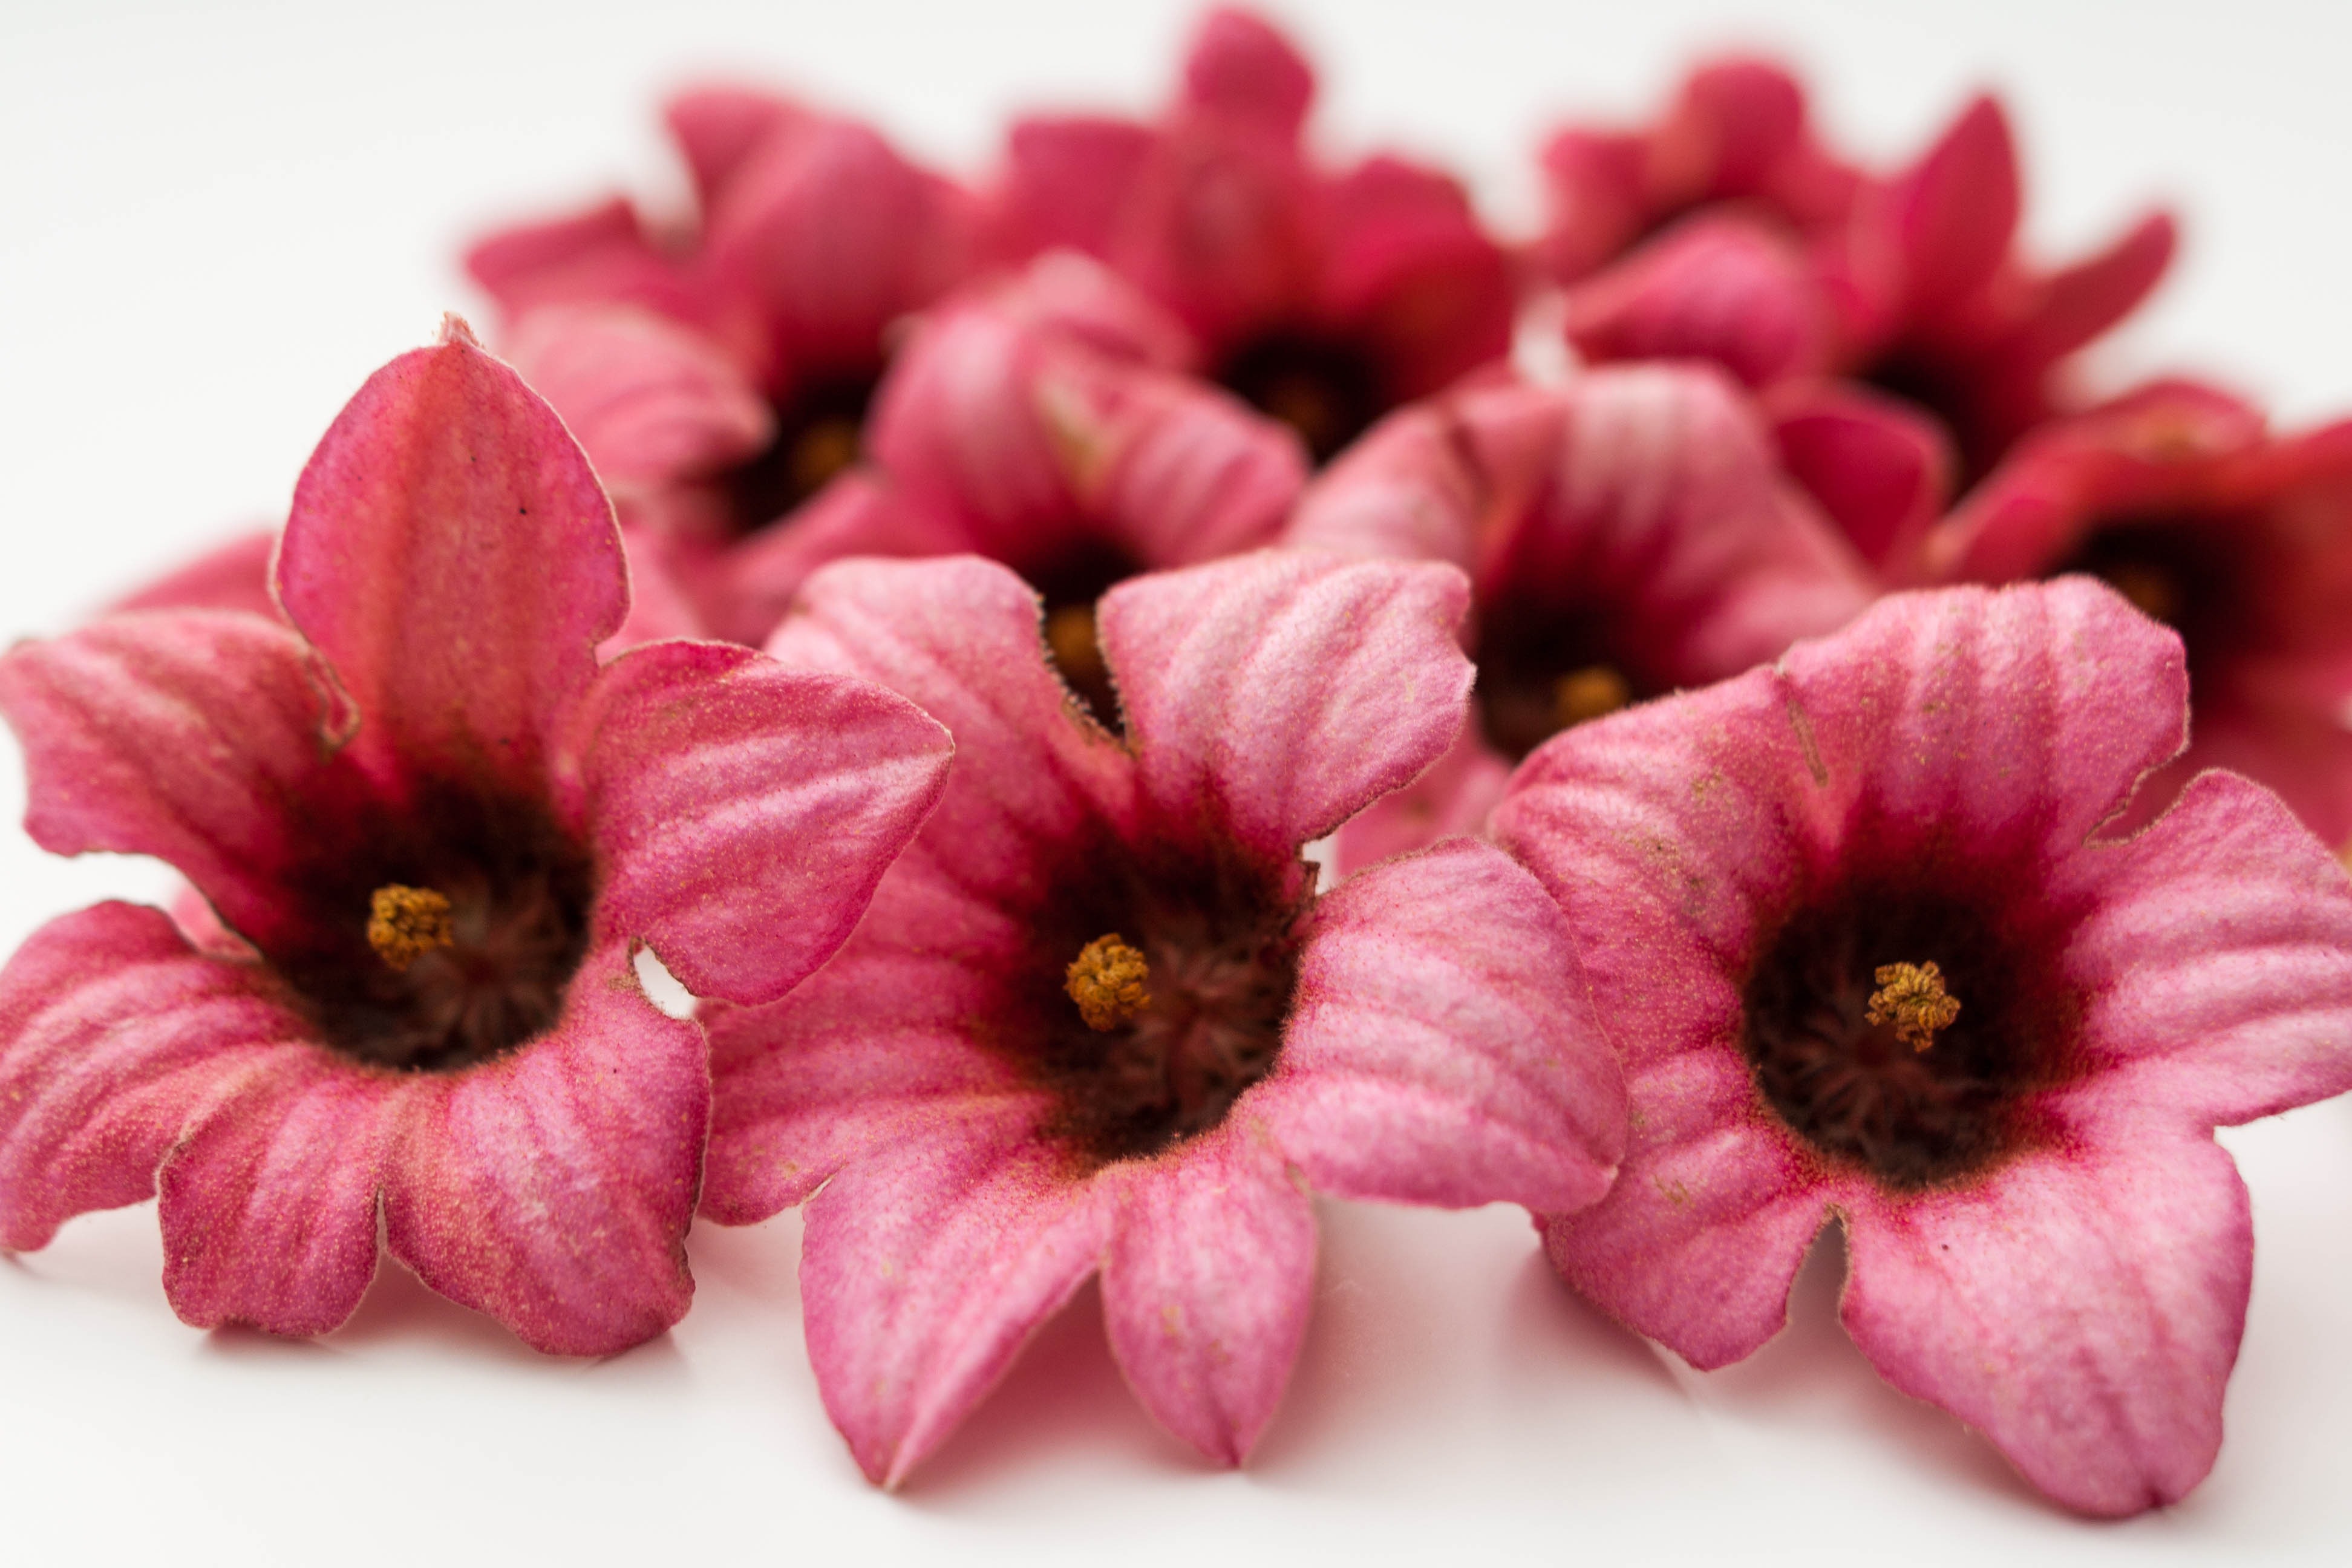
blossom, plant, leaf, flower, petal, red, color, romance, romantic, pink, flora, flowers, close up, beauty, beautiful, macro photography, flowering plant, land plant, brachychiton bidwillii